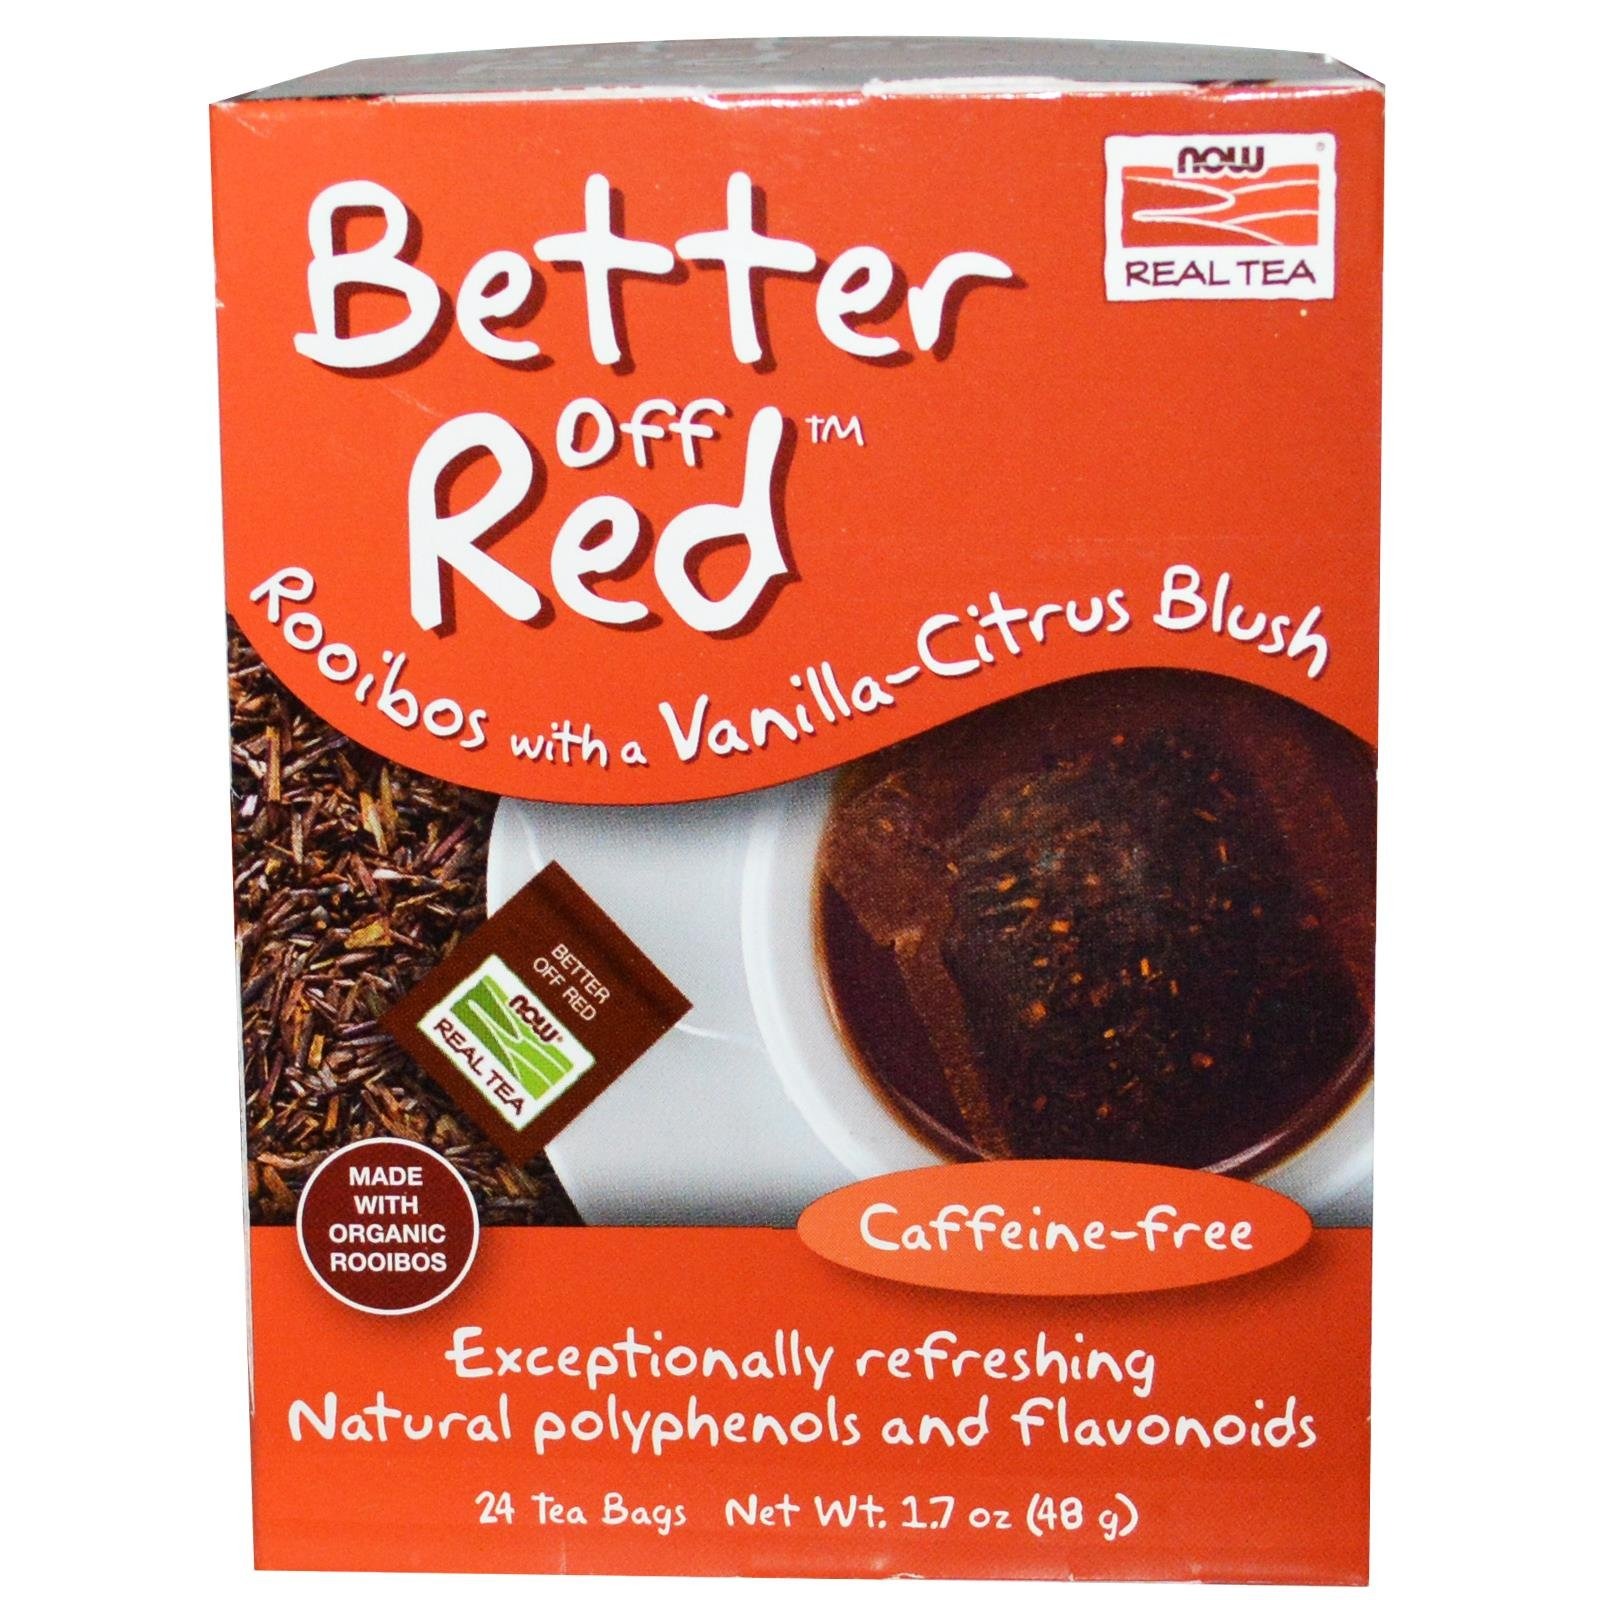
Item Name: NOW Foods Better Off Red Rooibos With Vanilla Citrus-24 Tea Bags
Value: 24.0
Unit: Count

Price: 6.29